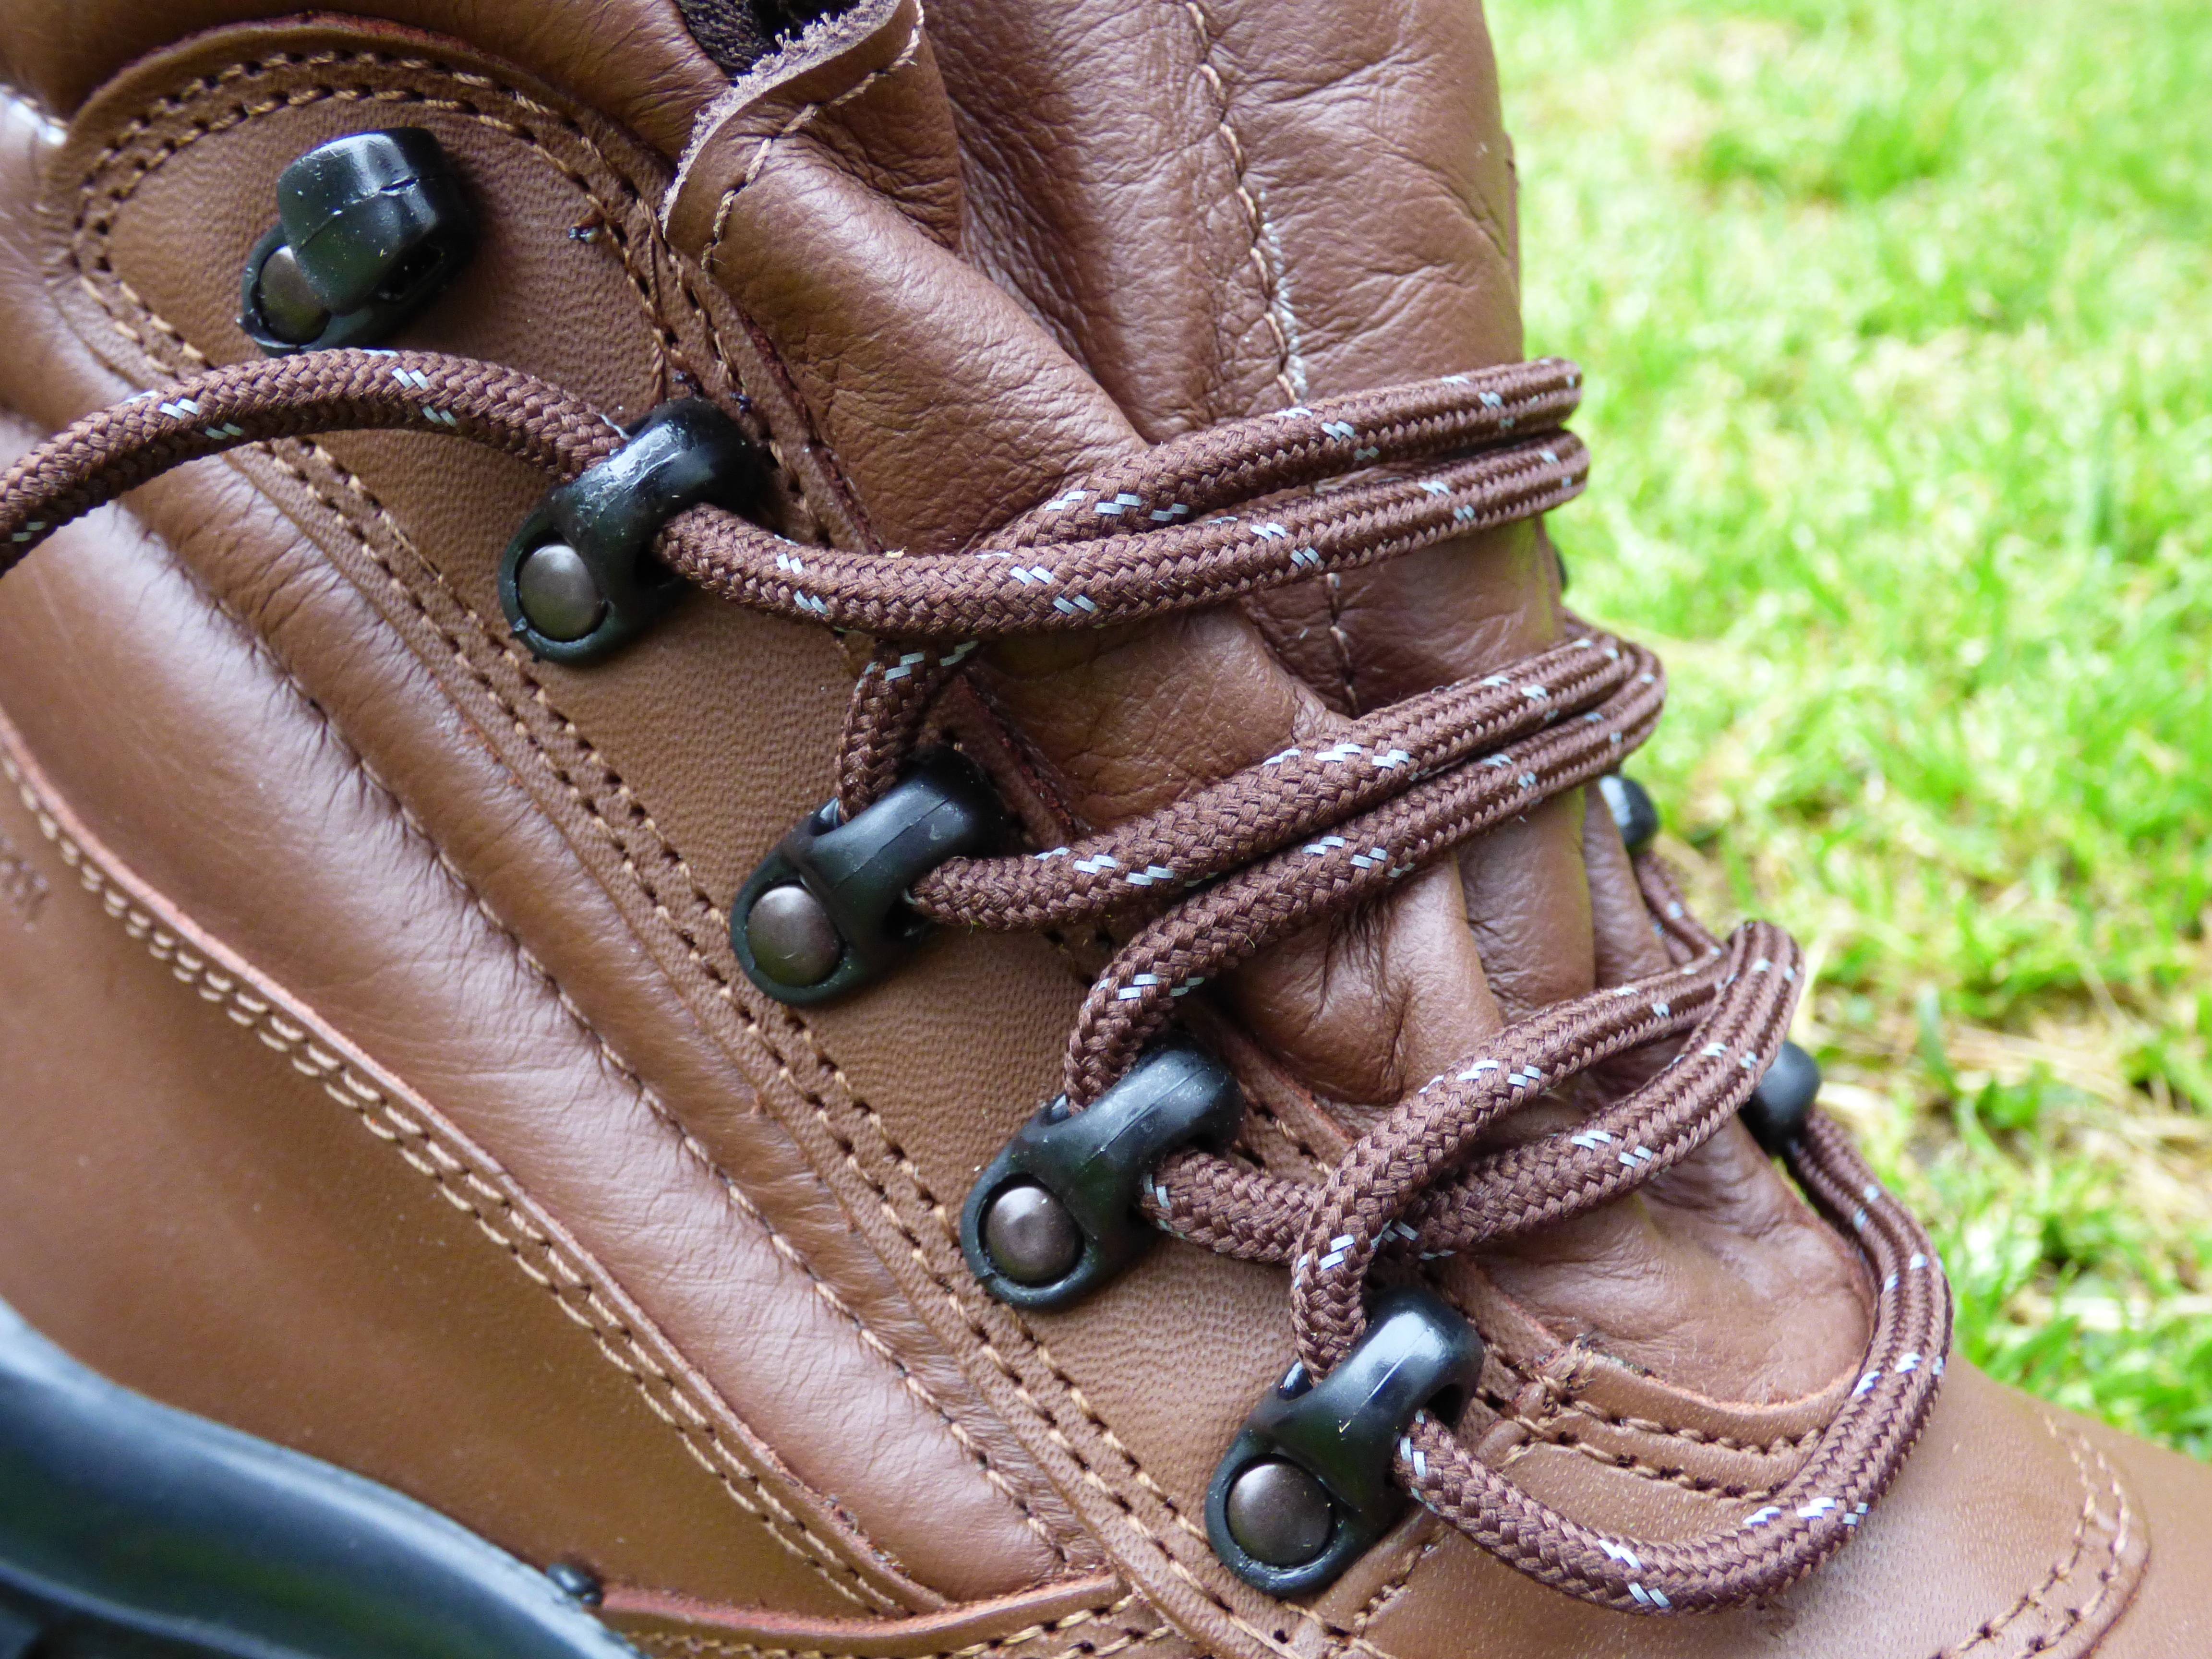
shoe, leather, boot, leg, brown, footwear, cords, security shoes, buskin, outdoor shoe